Andrew Blain Baird

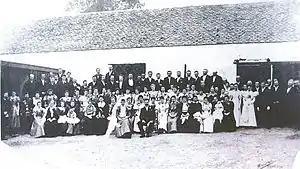
Andrew & Euphemia Baird Marriage

Baird was a daring thinker, a pioneer and innovator. He created many improvements to the plough, built a unique model of the triple expansion engine powered by electricity and was one of the original members of the Scottish Aeronautical Society.